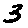
Label: 3